South Jutland County

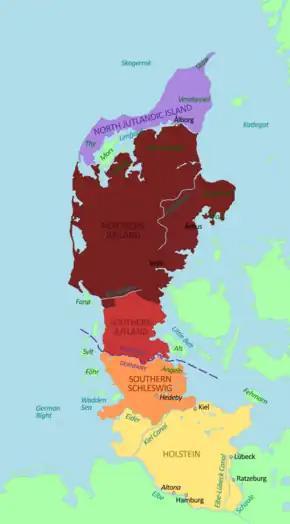
Schleswig and Holstein on the Jutland Peninsula

South Jutland county is also known as Northern Schleswig (Danish: "Nordslesvig", German: "Nordschleswig"). The name refers specifically to the southernmost of the Danish part of the Jutland Peninsula that formerly belonged to the former Duchy of Schleswig (Danish: "Slesvig" or "Sønderjylland"), a Danish fief under the Kings of Denmark.